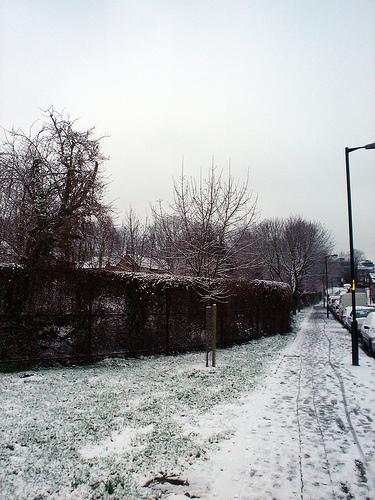
Weather: snow or frosty